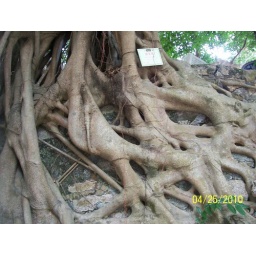
tree roots near Stanley market